Kilburn Park tube station

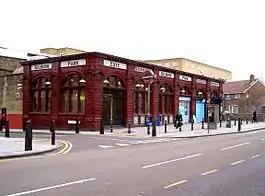
Kilburn Park station

Kilburn Park is a London Underground station at Kilburn in the London Borough of Brent. It is on the Bakerloo line between Queen's Park and Maida Vale stations, and is located in Travelcard Zone 2.